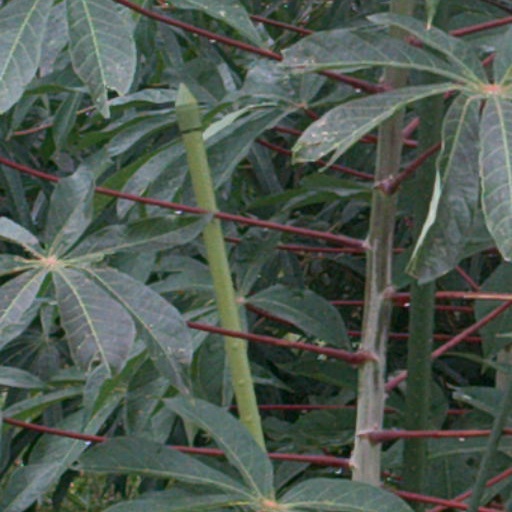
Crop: cassava